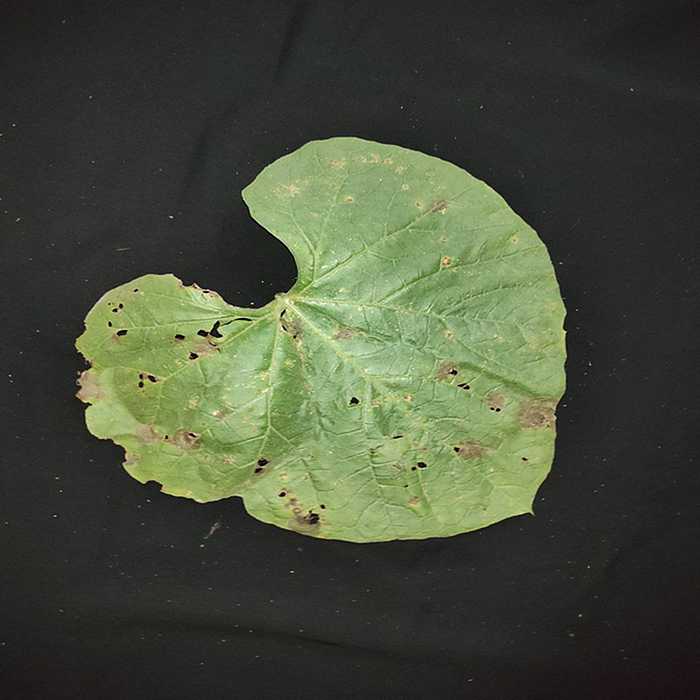
Plant: Bottle gourd
Label: Anthracnose